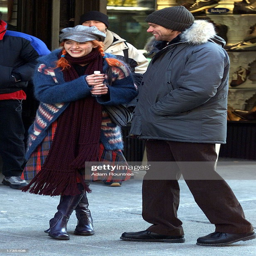
actors stand on the movie set .